QuickTime VR

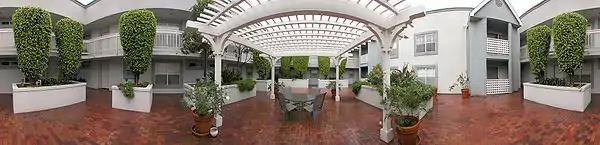
This cylindrical panorama was shot with a Nikon Coolpix 5000 and stitched with Apple Inc.'s QuickTime Authoring Studio.

A single panorama, or node, is captured from a single point in space. Several nodes and object movies can be linked together to allow a viewer to move from one location to another. Such multinode QuickTime VR movies are called scenes.